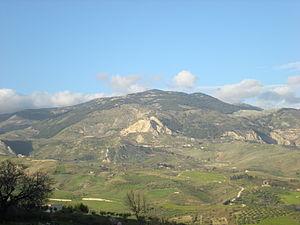
Le libre consortium municipal d'Agrigente est une collectivité territoriale italienne de Sicile dont la capitale est Agrigente. Il remplace en 2015 l'ancienne province du même nom.